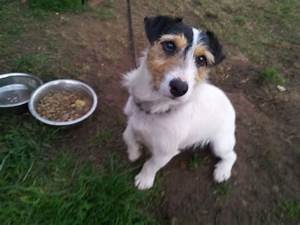
Label: dog